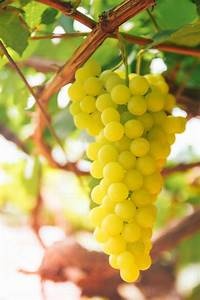
Label: grape